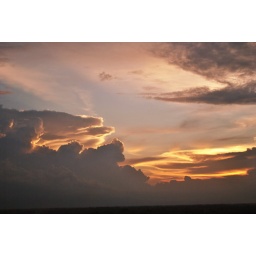
golden sky in Kelantan